Parable of the Wicked Husbandmen

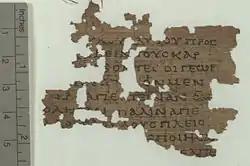
Part of the Greek text on Papyrus 104 (2nd century AD)

33 Hear another parable: There was a certain householder, which planted a vineyard, and hedged it round about, and digged a winepress in it, and built a tower, and let it out to husbandmen, and went into a far country: